The Chieftain of Göinge

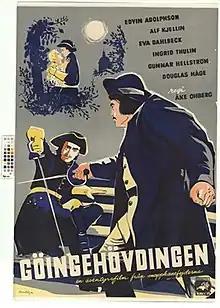

The Chieftain of Göinge (Swedish: Göingehövdingen) is a 1953 Swedish historical adventure film directed by Åke Ohberg and starring Edvin Adolphson, Alf Kjellin and Eva Dahlbeck. It was shot at the Sundbyberg Studios in Stockholm. The film's sets were designed by the art director Arne Åkermark. It is based on the life of the seventeenth century Danish military commander Svend Poulsen known for leading men from Danish-owned in Scania.